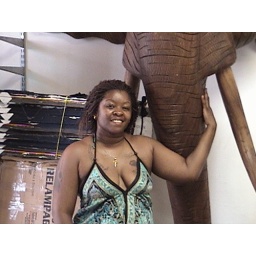
The wooden elephant in a shop in old San juan